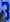
Number: 3